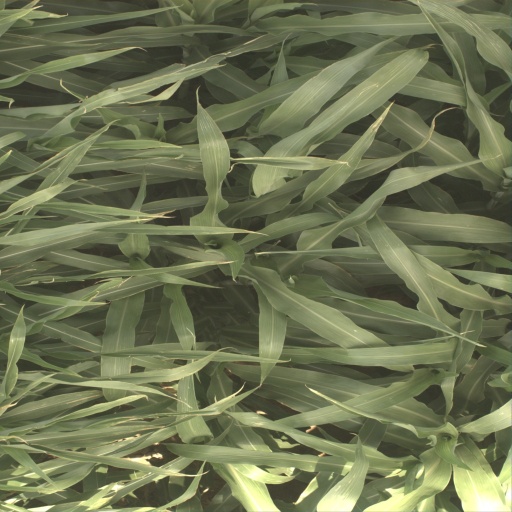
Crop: sorghum